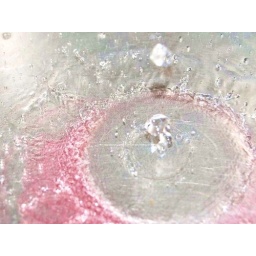
The red washing up liquid created this ring around the centre of the water droplets.